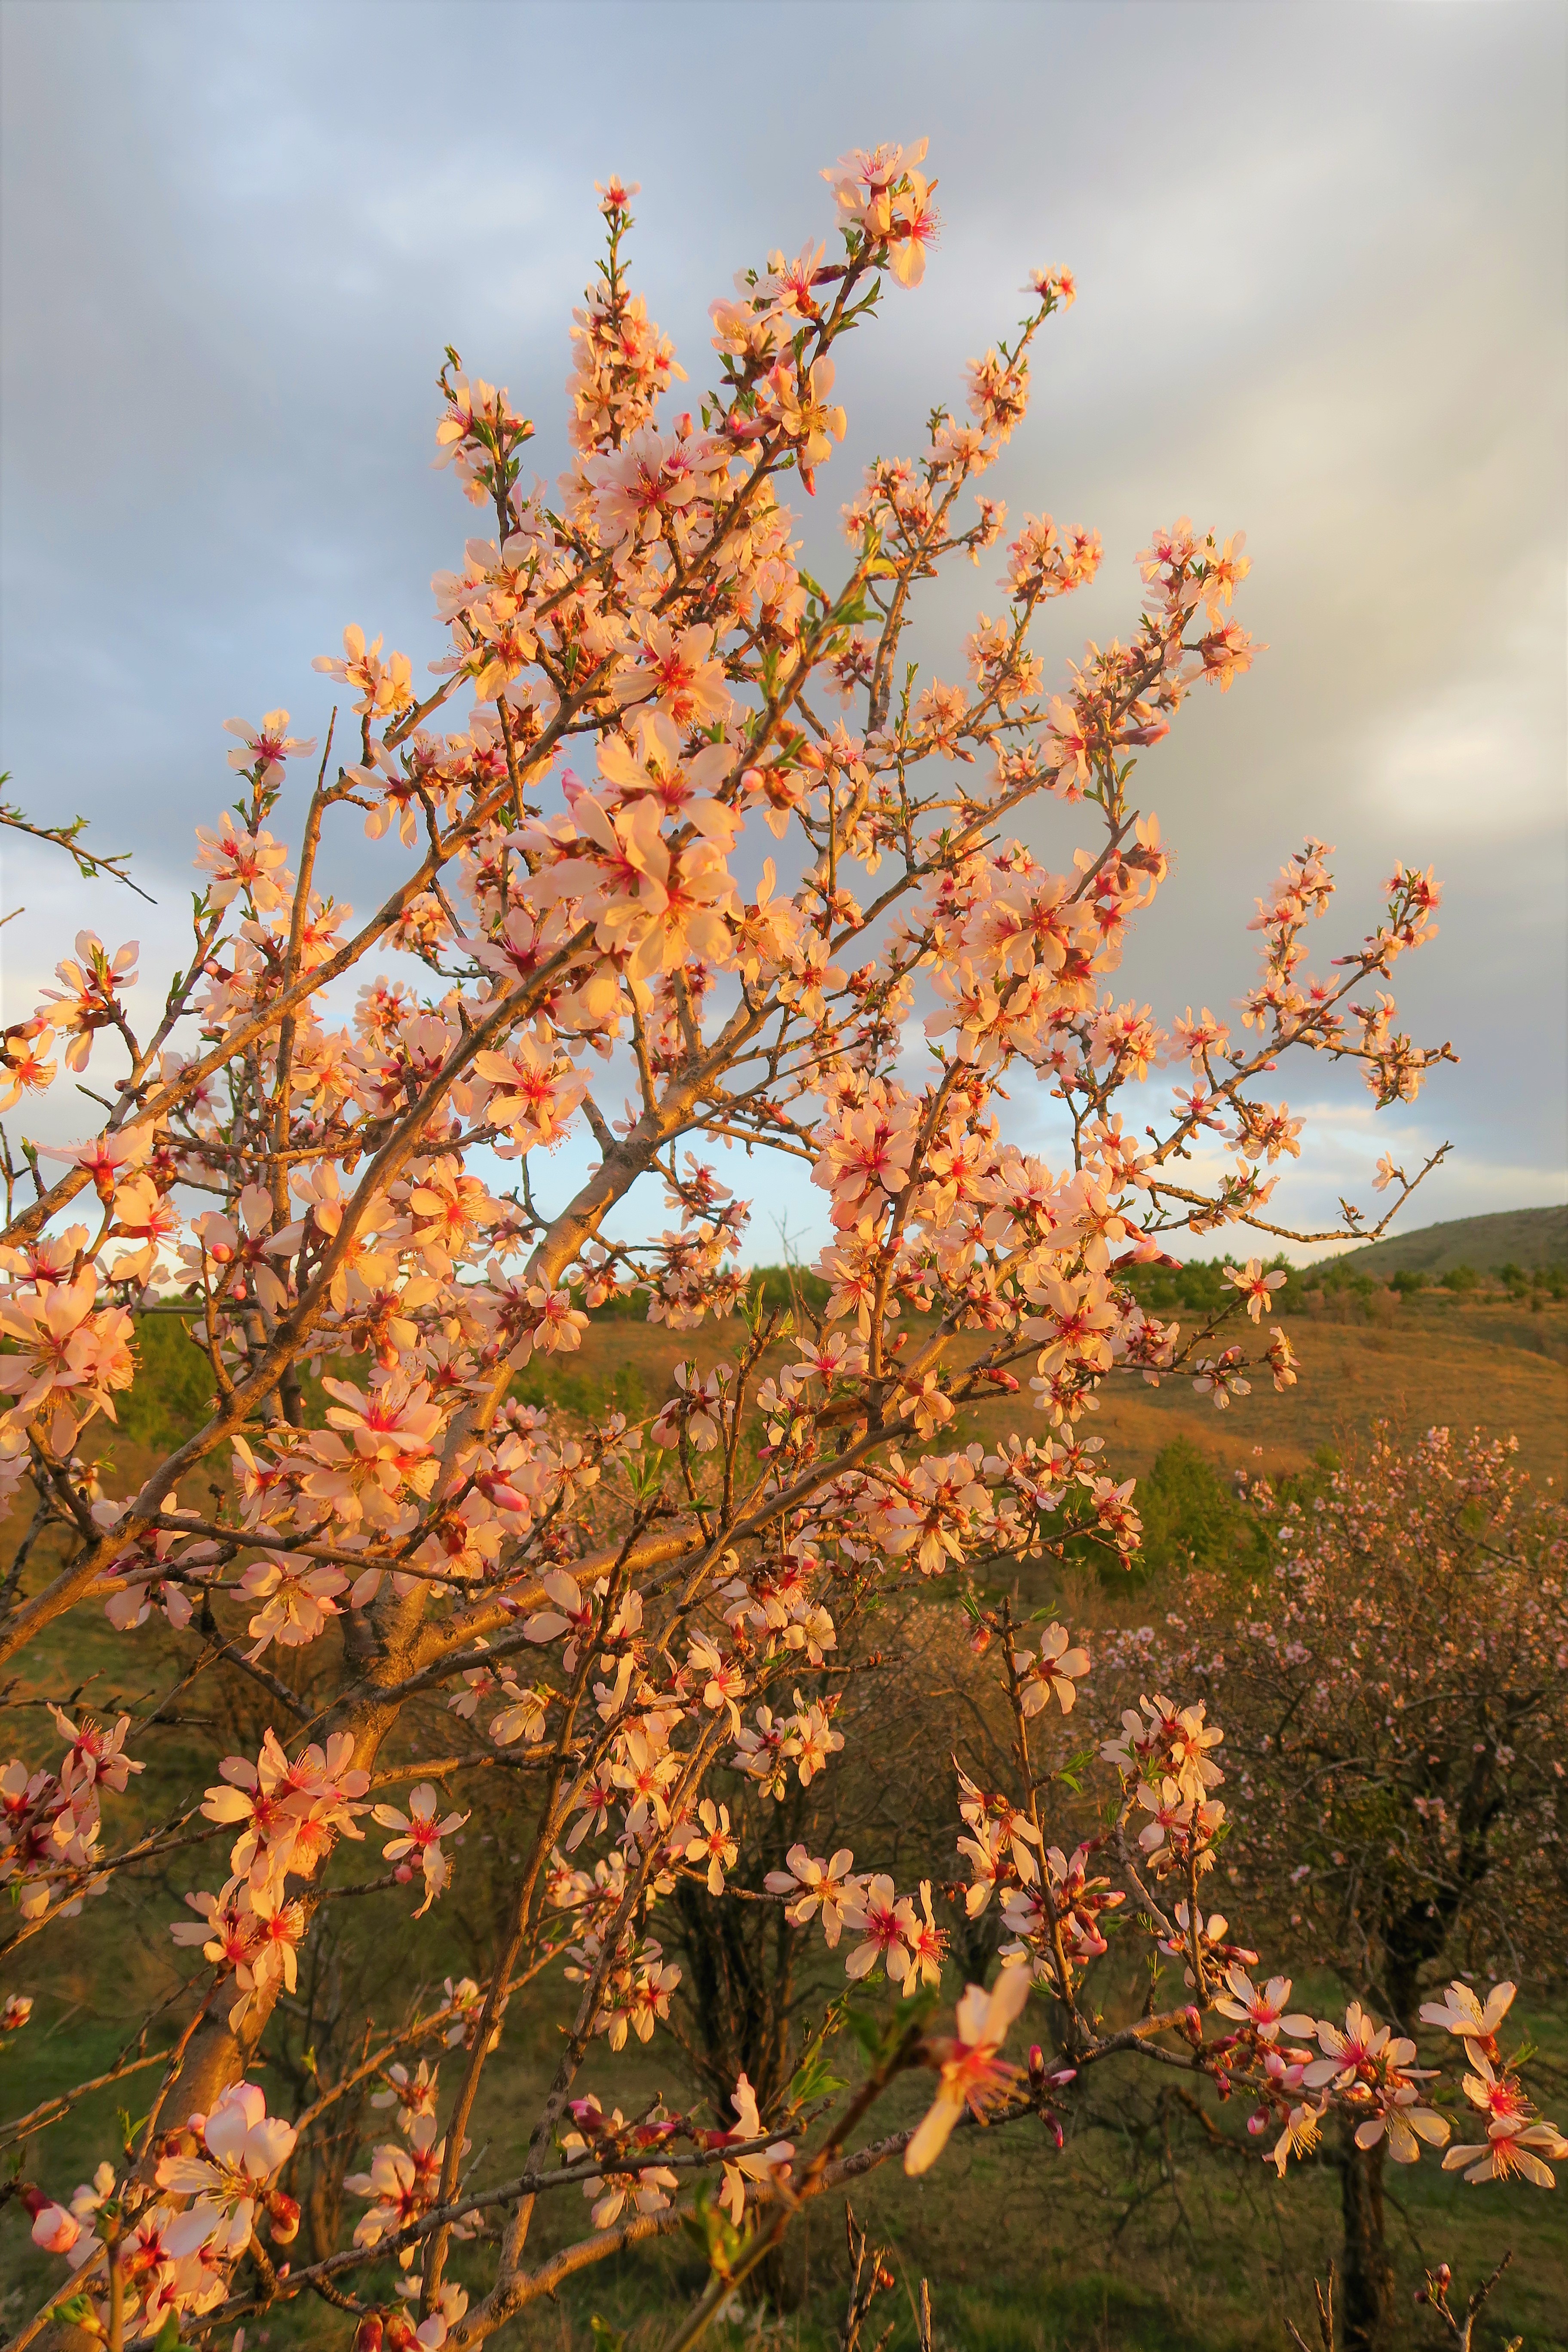
flowers, spring, nature, tree, twig, almond, beautiful, land, flowering plant, plant, flower, woody plant, leaf, branch, autumn, maple, plant stem, wildflower, blossom, shrub, prunus, smartweed buckwheat family